Thattayil

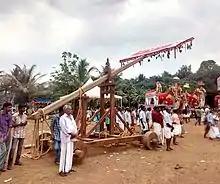
Pain Hanging Ritual

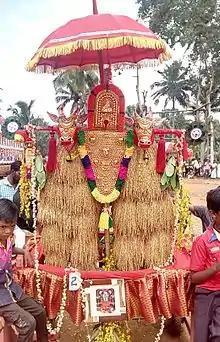
Kathirkala Orippuram Thatta

Thattayil is a village near Pandalam in the Pathanamthitta district, state of Kerala, India.